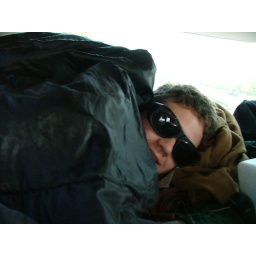
sleeping in car